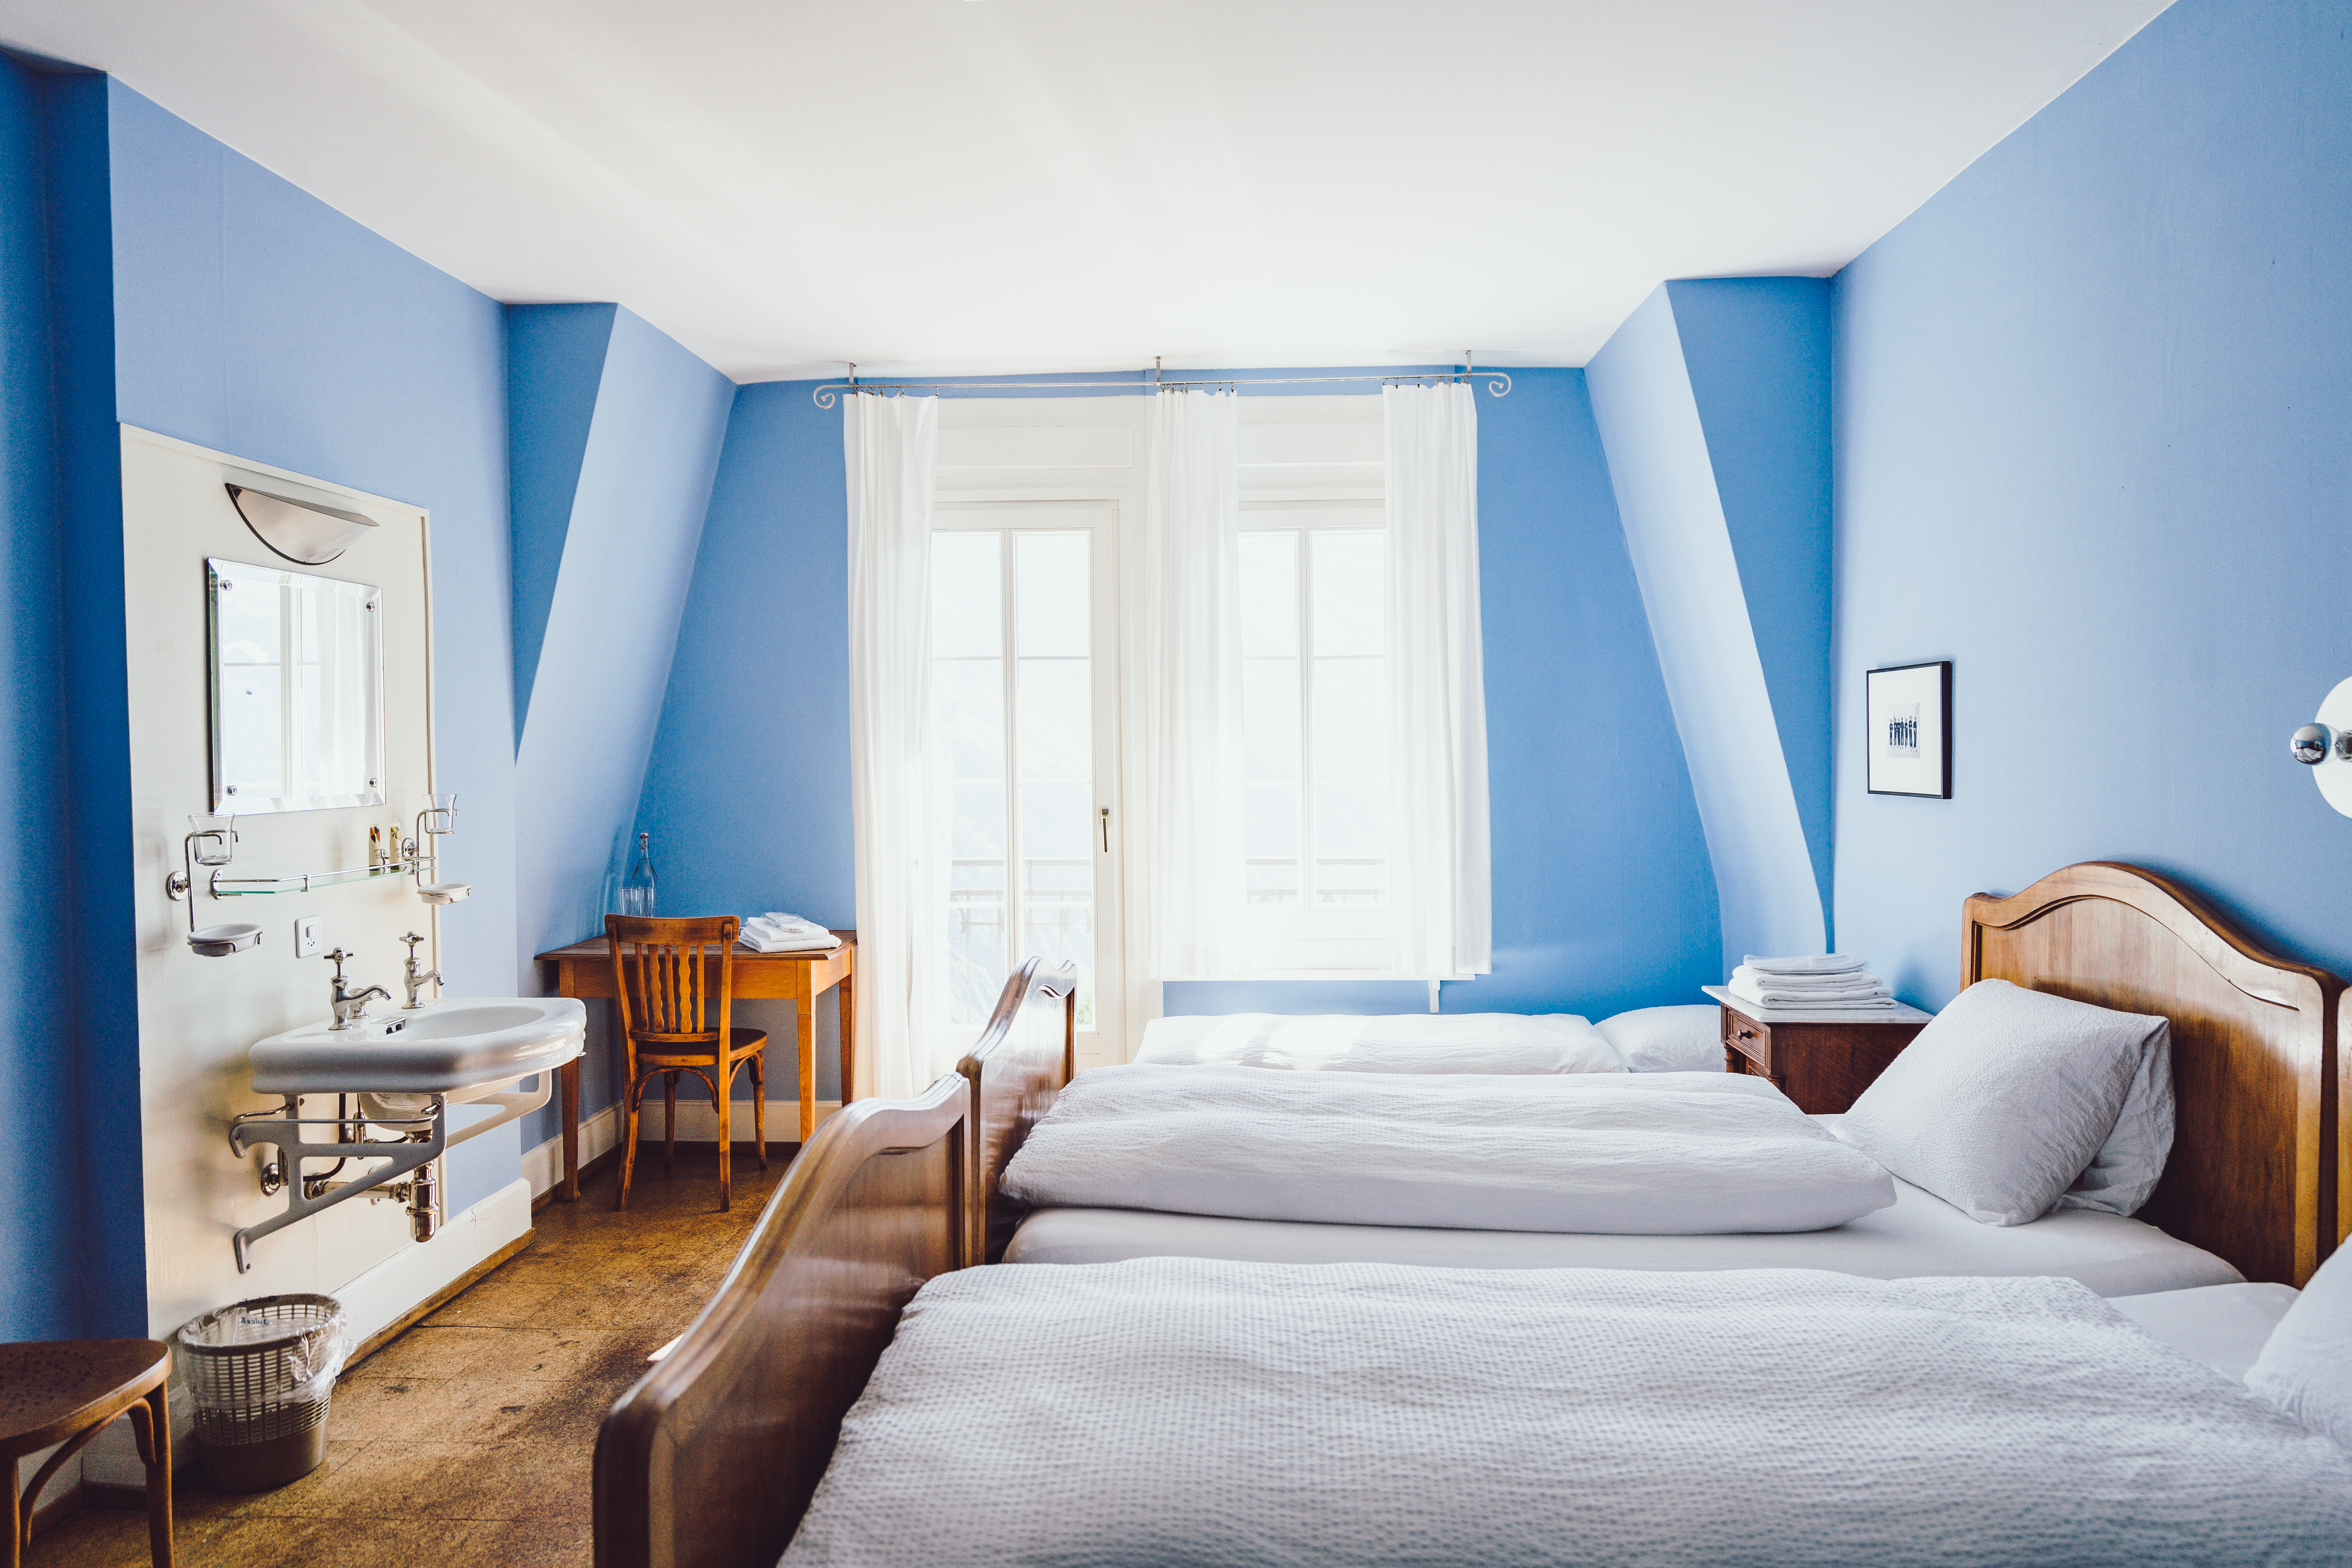
bedroom, blue, furniture, room, bed, interior design, property, bed sheet, bed frame, wall, bedding, azure, yellow, ceiling, building, curtain, mattress, suite, nightstand, floor, comfort, house, real estate, architecture, boutique hotel, home, hardwood, mattress pad, linens, wallpaper, window treatment, apartment